Stamping Ground, Kentucky

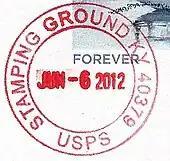
Stamping Ground postmark

Stamping Ground is home to a single school, Stamping Ground Elementary School.